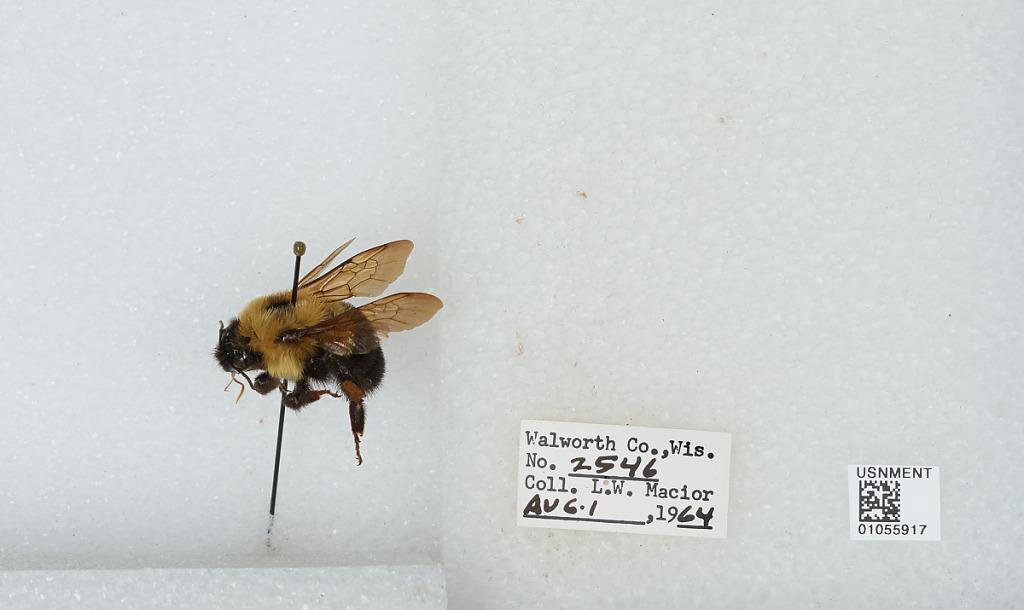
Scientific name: Bombus (Pyrobombus) bimaculatus Cresson
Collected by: L. Macior
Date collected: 1964-8-1
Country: United States
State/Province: Wisconsin
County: Walworth
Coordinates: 42.67, -88.54